T. J. Anjalose

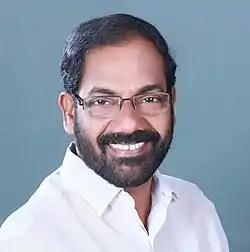
T. J. Anjalose

Thayyil John Anjalose (born 12 March 1959) is an Indian politician and leader of Communist Party of India. He was a Member of parliament representing Alappuzha Lok Sabha constituency from 1991 to 1996. He earlier served as Member of the Legislative Assembly (MLA) of Kerala from 1987 to 1991 representing the Mararikulam Assembly Constituency. Currently he is the secretary of CPI Alappuzha District Council.